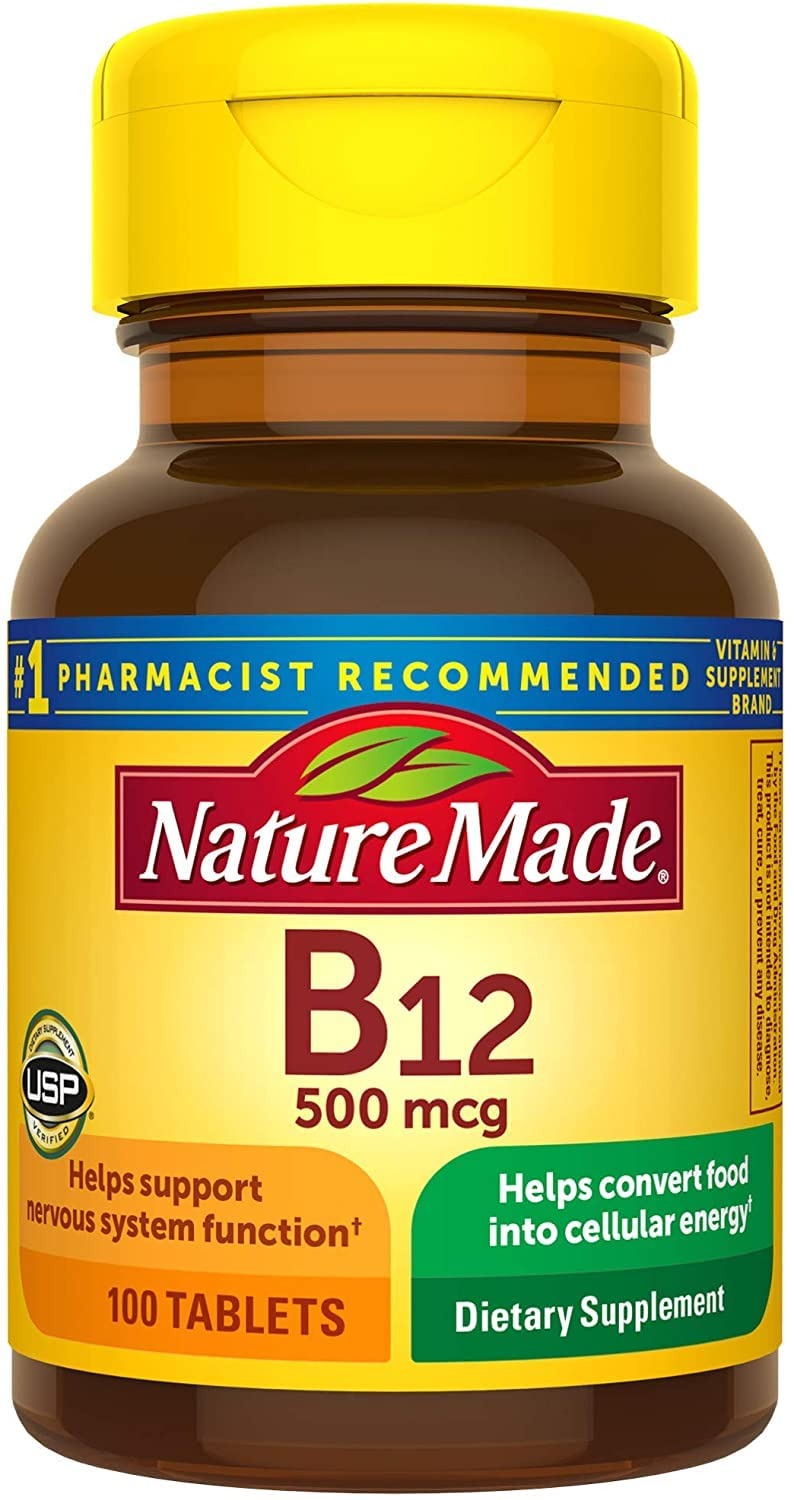
Item Name: Nature Made Vitamin B-12 500 mcg Tablets 100 ea (Pack of 2)
Bullet Point 1: Contains a 100-day supply of Nature Made Vitamin B12 500 mcg Tablets, 100 tablets per bottle.
Bullet Point 2: Adults take one B 12 vitamin tablet daily with water and a meal
Bullet Point 3: This gluten-free Vitamin B12 supplement has no color added, no artificial flavors and no preservatives
Product Description: Nature Made Vitamin B12 500 mcg helps meet daily nutrient needs of vitamin B12.
Value: 200.0
Unit: Count

Price: 12.06